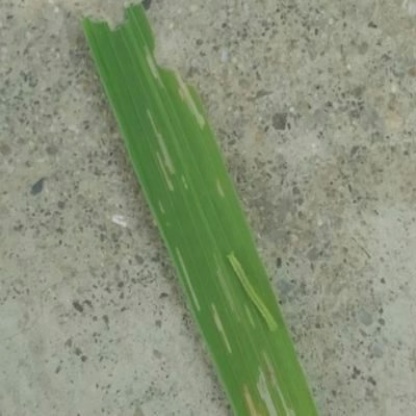
Nhãn: Sâu cuốn lá lớn ( Rice skipper)